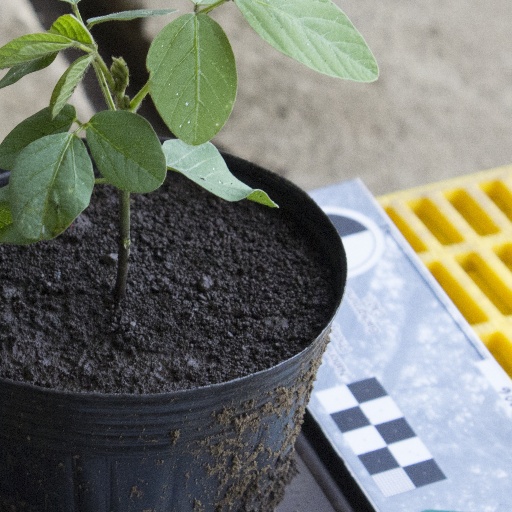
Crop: soybean